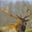
Label: deer